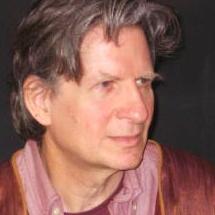
Age: 64